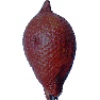
Label: Salak 1